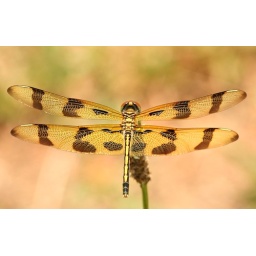
The female halloween pennants are flying all over the place. I still have not seen a male.